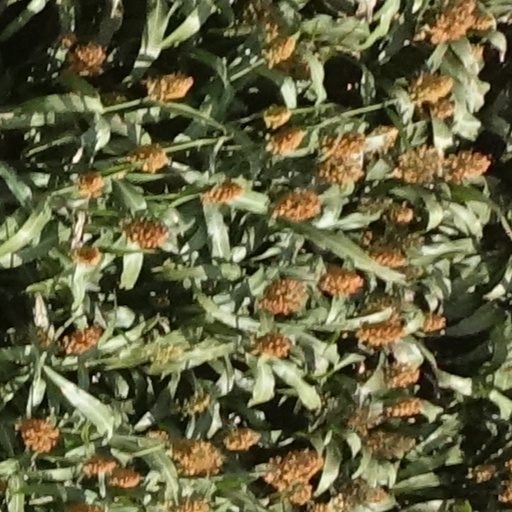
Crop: sorghum